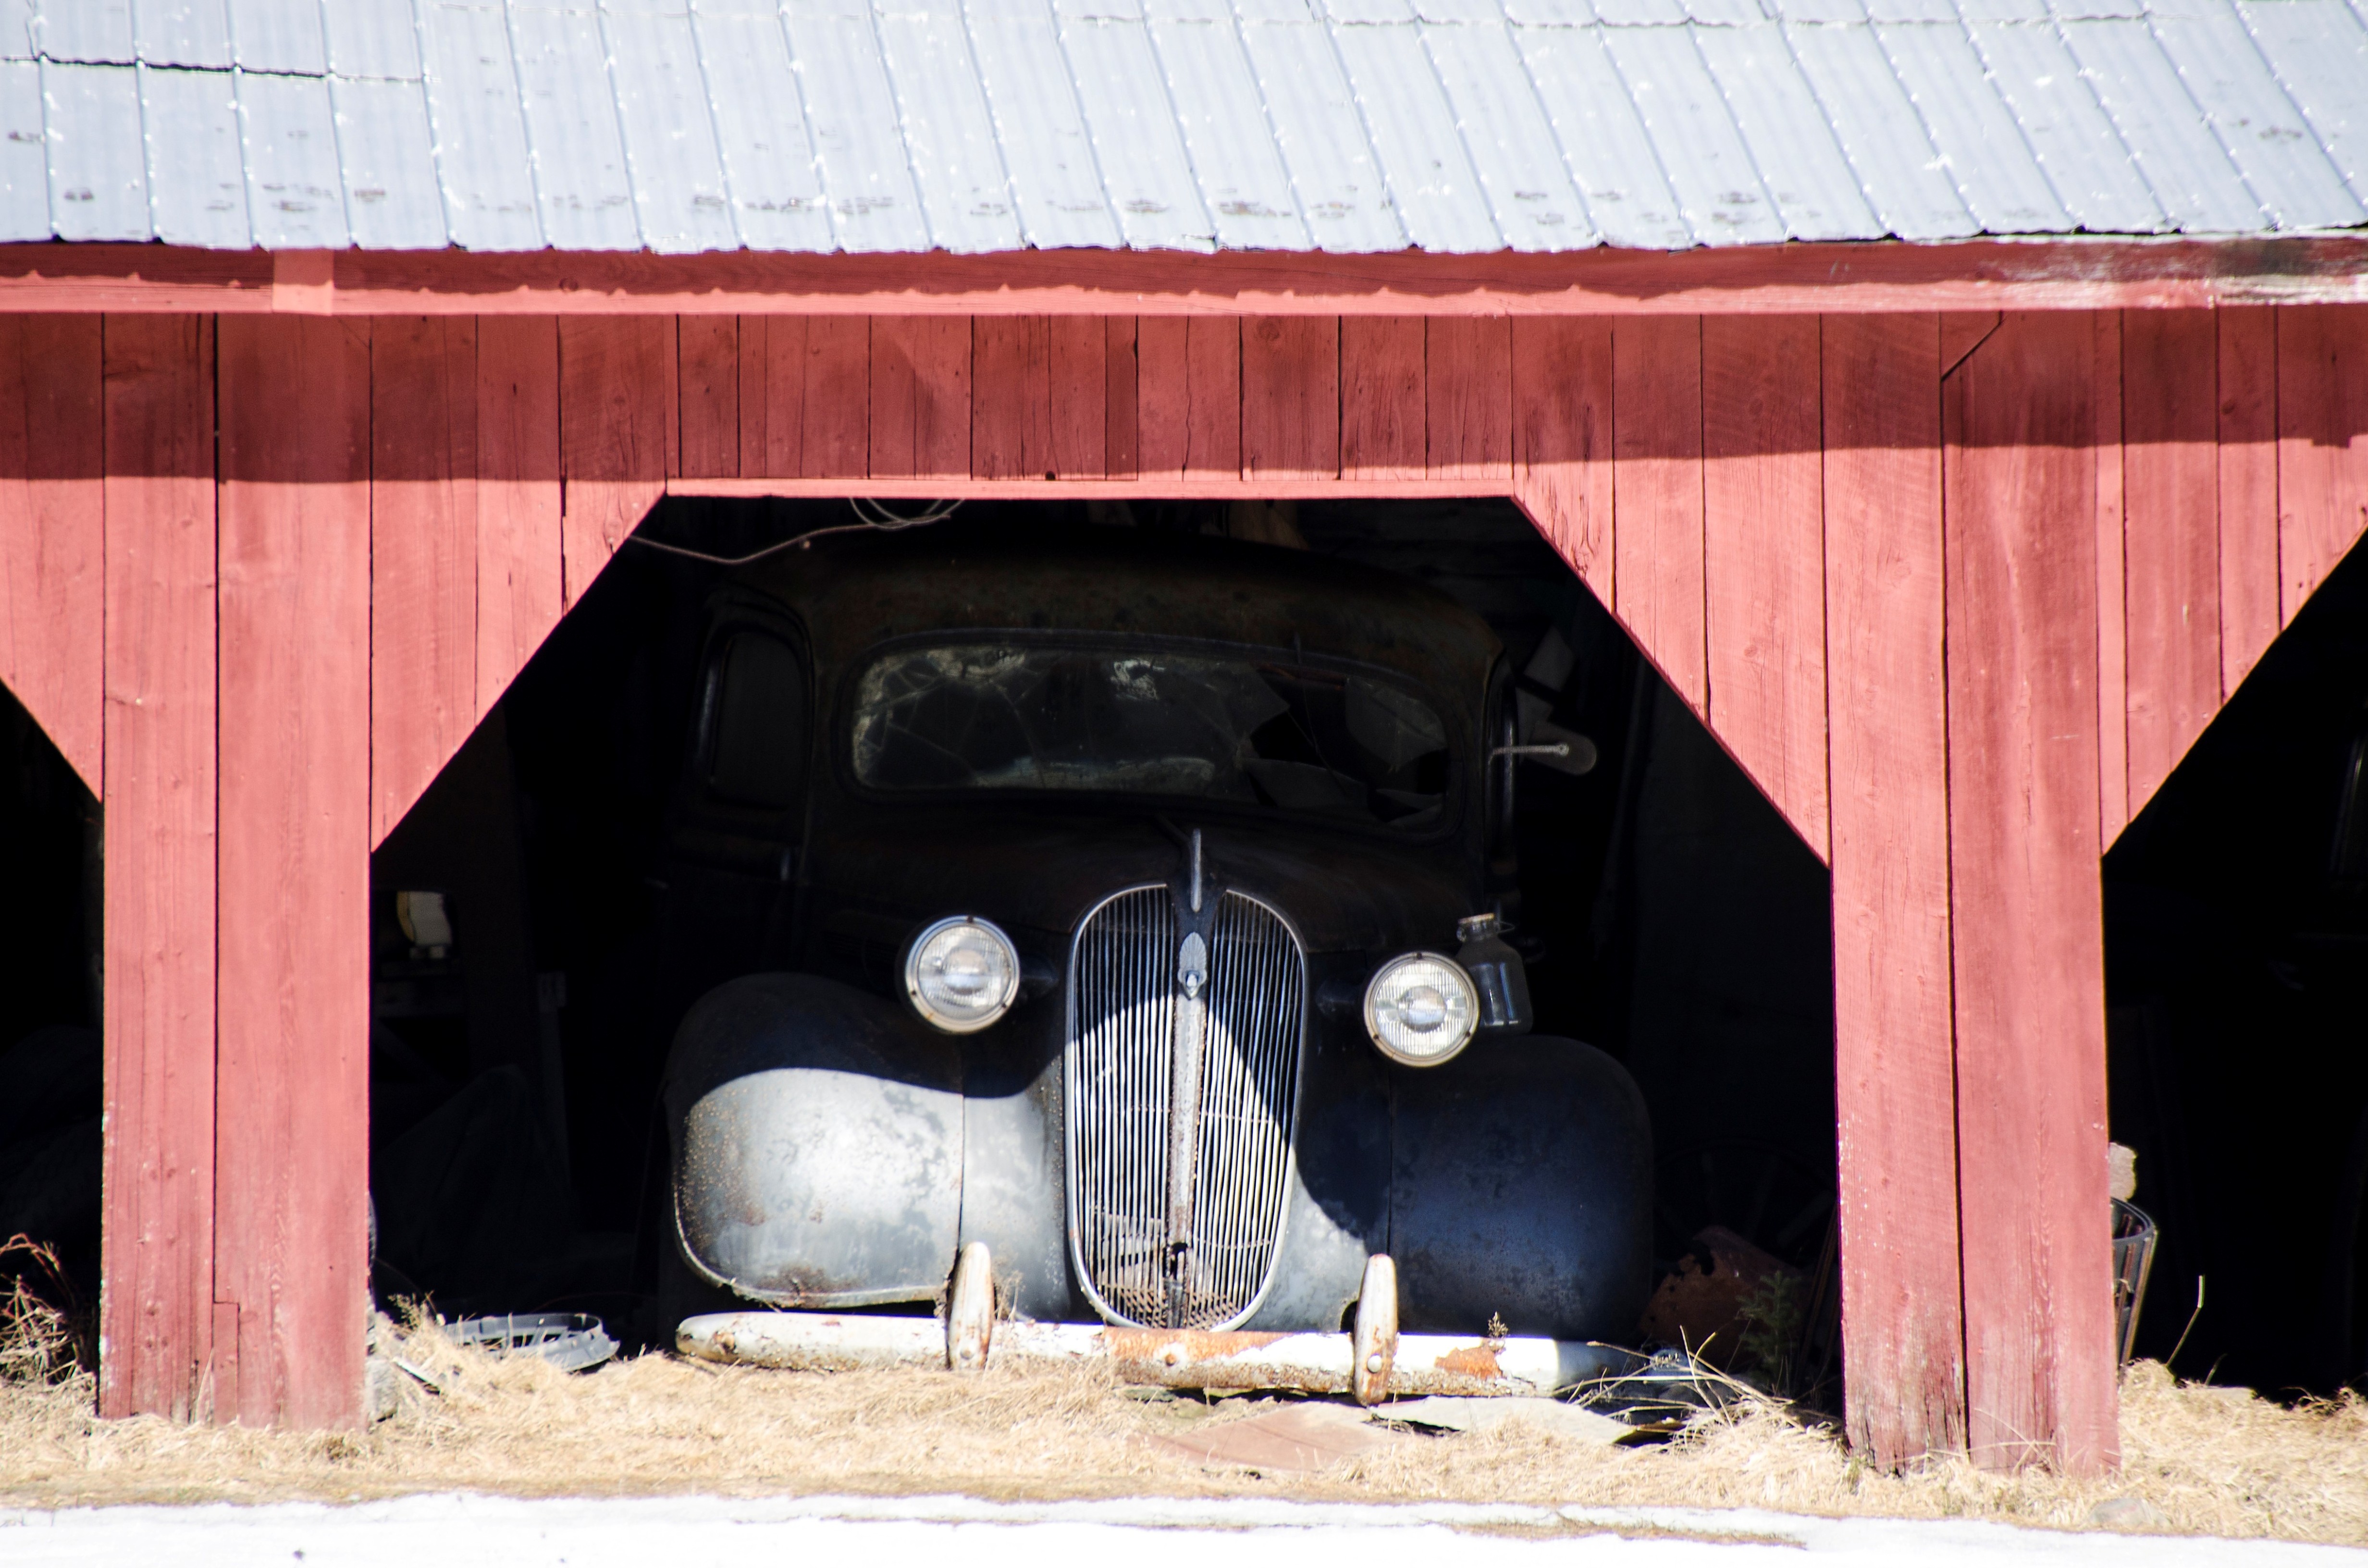
barn, shed, transport, stall, canada, quebec, sherbrooke, divers, various